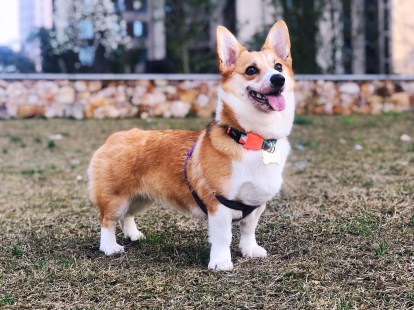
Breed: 2909-n000116-Cardigan